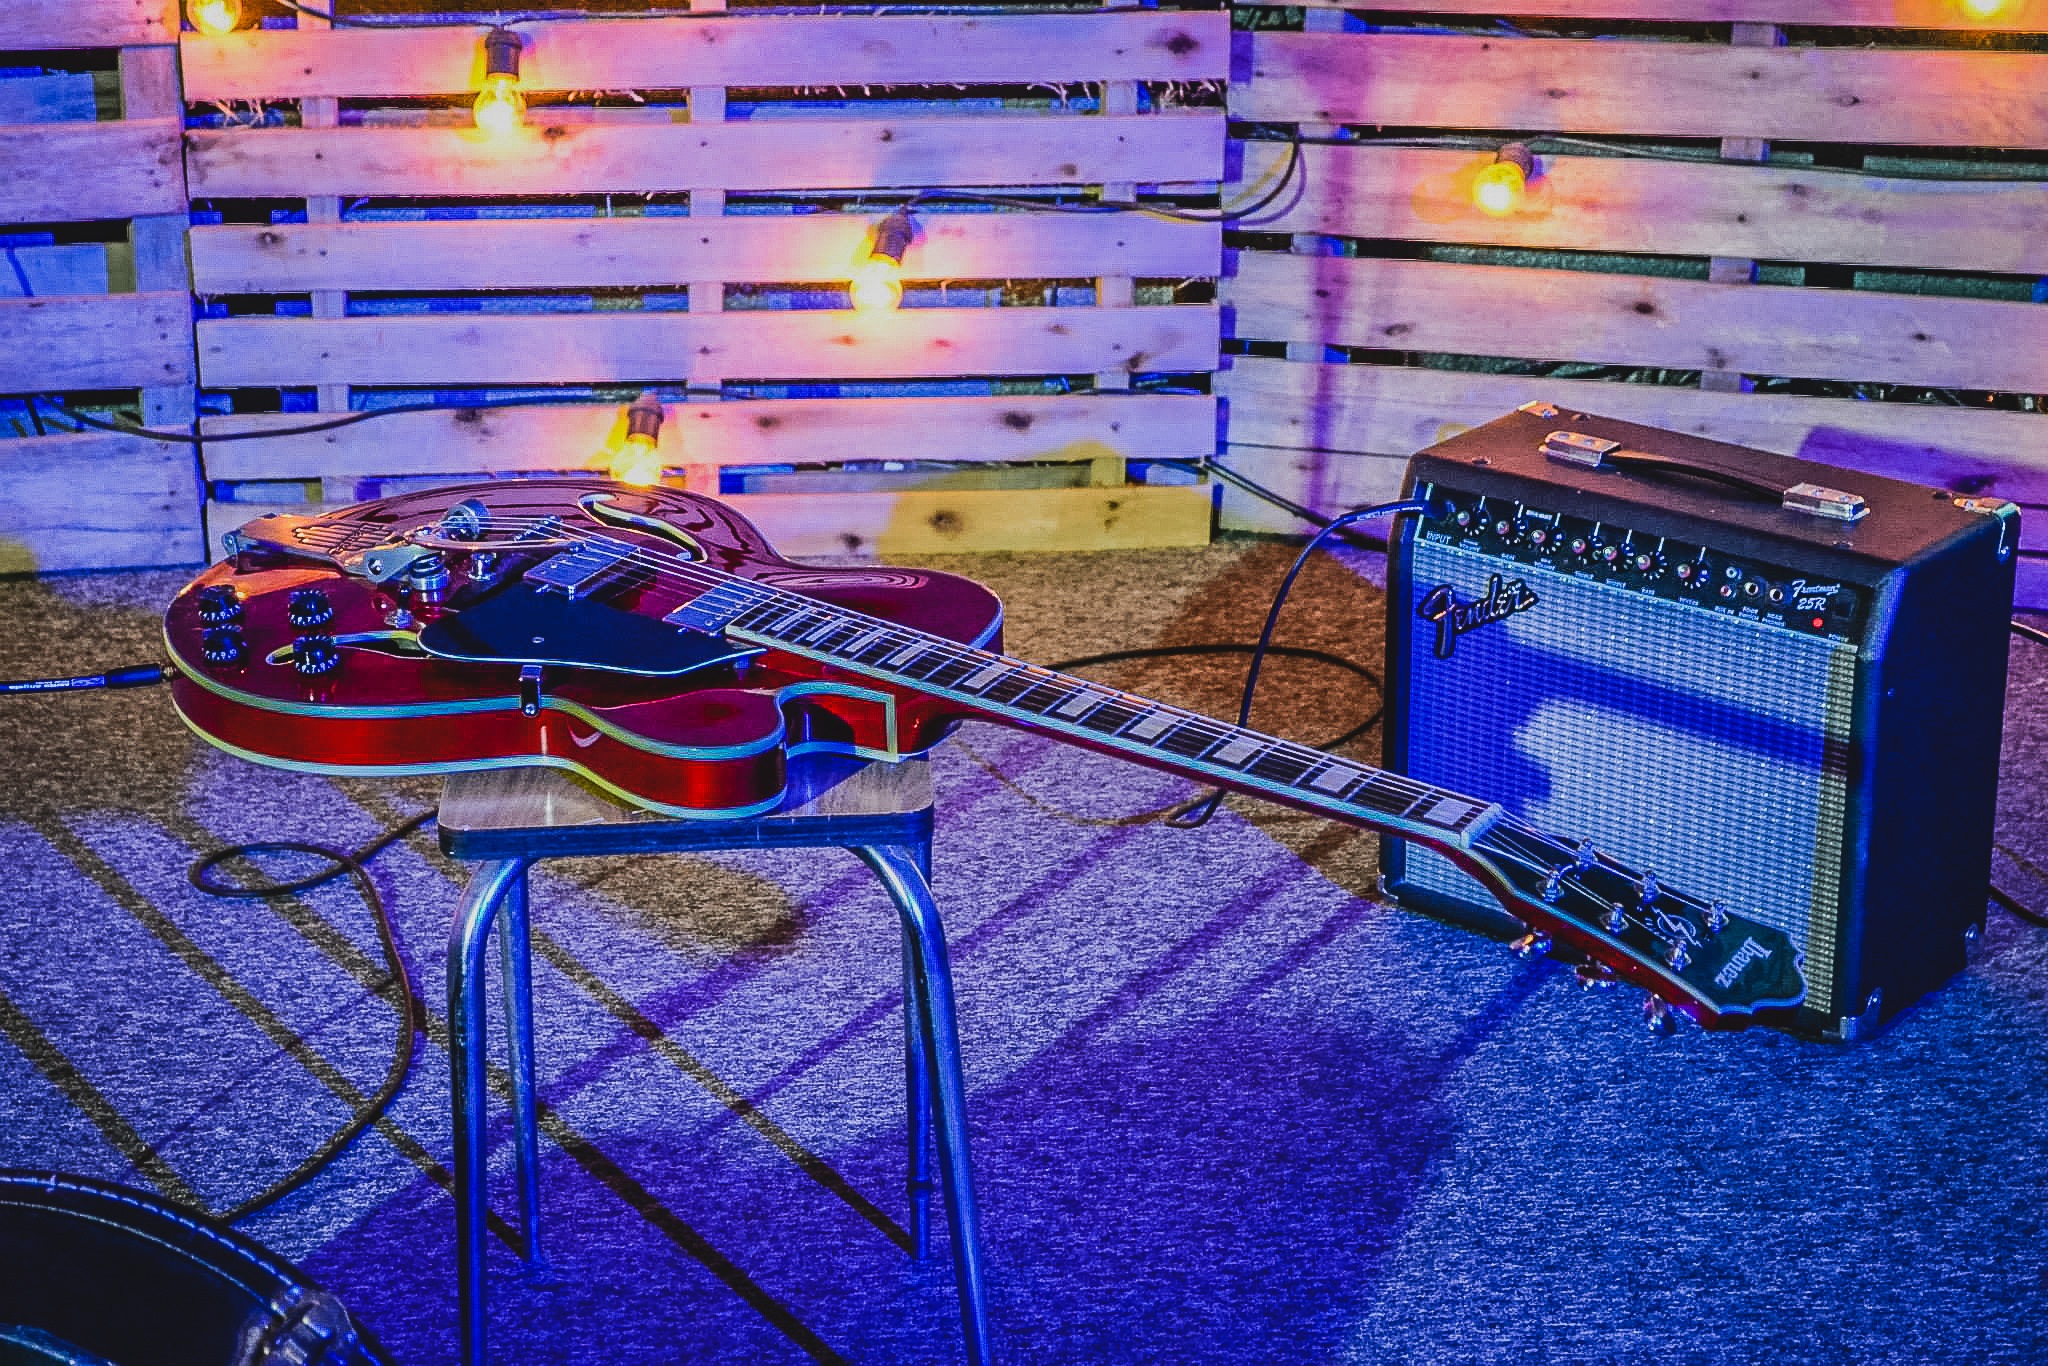
music, light, guitar, band, blue, lighting, stage, sound, screenshot